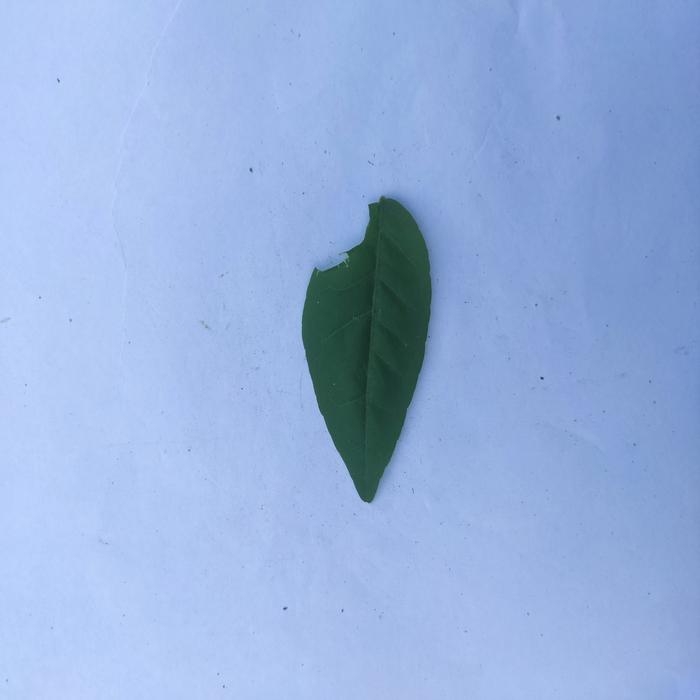
Crop: Aegle Marmelos
Leaf condition: Healthy_Leaf